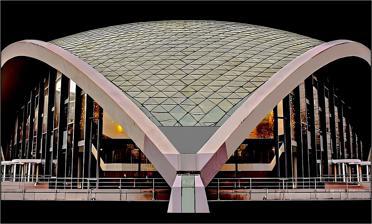
Building: Opernhaus Dortmund
Country: Germany
Year built: 1966
Opera house of Dortmund Opernhaus Dortmund The opera house in 2014 General information Location Dortmund , North Rhine-Westphalia , Germany Coordinates 51°30′40″N 7°27′42″E / 51.5110°N 7.4616°E / 51.5110; 7.4616 Opened 1966 ( 1966 ) Design and construction Architect(s) Heinrich Rosskotten Edgar Tritthart Website www .theaterdo .de Opernhaus Dortmund is the opera house of Dortmund , Germany, operated by the Theater Dortmund organisation. A new opera house opened in 1966, replacing an earlier facility which opened in 1904 and was destroyed during World War II.  It was built on the former site of the Old Synagogue , which was demolished by the Nazi local government in the 1930s. Architects Heinrich Rosskotten [ de ] and Edgar Tritthart designed the modernist structure. The design separates the functions of the stage and technical areas in the Bühnenhaus (stage house), which is dominated by straight lines, from the auditorium under a concrete shell roof. Opening season The new house opened on 3 March 1966, to serve as a venue for operas, ballets, concerts, and for plays which require a large stage. The inaugural performance was Richard Strauss 's Der Rosenkavalier , an opera first performed in 1911, shortly after its premiere; Wilhelm Schüchter conducted the Dortmunder Philharmoniker . Teresa Żylis-Gara appeared as Octavian, along with guest artist Elisabeth Grümmer as the Marschallin, Liselotte Hammes as Sophie and Kurt Böhme as Ochs. In the short remaining part of the season, Verdi's Il trovatore , with Fedora Barbieri as Azucena, Mozart's Die Zauberflöte , Hindemith's Mathis der Maler , and Johann Strauss' Der Zigeunerbaron were performed. The first plays staged in the so-called Großes Haus during this period were Brecht's Leben des Galilei and Anouilh 's Becket . Unusual for the era of the Iron Curtain , the Volkstheater Rostock performed Peter Weiss 's Die Verfolgung und Ermordung Jean Paul Marats dargestellt durch die Schauspielgruppe des Hospizes zu Charenton unter Anleitung des Herrn de Sade . Administrative personnel Marek Janowski was the Generalmusikdirektor from 1973 to 1979, followed by Moshe Atzmon (1996–2000), Anton Marik , Arthur Fagen , and since 2008 Jac van Steen . The Dortmunder Philharmoniker used the opera house for concerts until 2002. Christine Mielitz was Opera Director at the Dortmund Theatre for the 2002 / 2003 season. Jens-Daniel Herzog has been Opera Director since August 2011. World premieres and repertoire In 1967, Schüchter conducted the world premiere of the opera Eli by Walter Steffens. The city of Dortmund commissioned the work based on the drama by Nelly Sachs . The facility hosted the first performance of Reinhard Febel 's opera Sekunden und Jahre des Caspar Hauser in 1992 with Alexander Marco-Buhrmester in the title role. Pascal Paul-Harang produced the second staging of Gavin Bryars 1998 opera Doctor Ox's Experiment in 1999, with Alexander Rumpf [ de ] conducting. In 2000, Michael Hofstetter conducted a production of Wagner's Tristan und Isolde . Oper Dormund commissioned Wallenberg from Erkki-Sven Tüür and premiered the work on 5 May 2001 with staging by Philipp Kochheim and Alexander Rumpf as conductor. In 2004, Theater Dortmund planned a new production of Wagner's Der Ring des Nibelungen to commemorate the 100th anniversary of the first opera house. The production began with Das Rheingold on 26 June 2005, directed by Christine Mielitz and conducted by Arthur Fagen and continued with Siegfried on 2 September 2006. In April 2007, the company performed a complete cycle. In 2009, Mielitz staged Henze's Der junge Lord , conducted by Jac van Steen, as part of project RUHR.2010 that named the whole Ruhr that year's European Capital of Culture . Beverley Blankenship staged Verdi's Falstaff beginning 11 April 2010, with Jac van Steen conducting and Jacek Strauch in the title role. References Notes